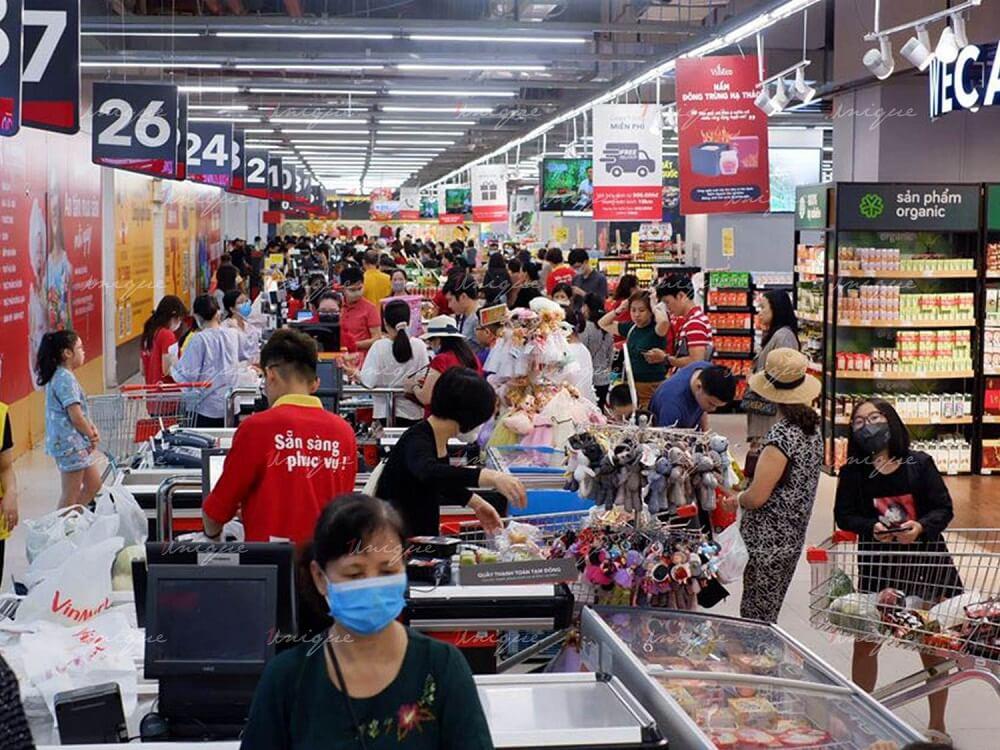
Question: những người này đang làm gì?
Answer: đang đứng tính tiền